Roy Rogers (basketball)

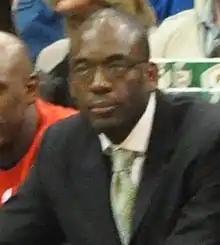
Rogers as an assistant coach with the Detroit Pistons in 2012

Roy Lee Rogers Jr. (born August 19, 1973) is an American professional basketball coach and former player who is an assistant coach for the Portland Trail Blazers of the National Basketball Association (NBA). He played college basketball for Alabama and was a first-round selection of the Vancouver Grizzlies in the 1996 NBA draft. Rogers played four seasons in the NBA with the Grizzlies, Boston Celtics, Toronto Raptors and Denver Nuggets. He also played in Russia, Italy and Poland.